Austrian Parliament Building

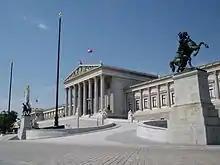
Parliament Building on the , Innere Stadt

The Austrian Parliament Building (colloquially "das Parlament") in Vienna is the meeting place of the two houses of the Austrian Parliament. The building is located on the in the first district, "Innere Stadt", near Hofburg Palace and the Palace of Justice. It was built to house the two chambers of the Imperial Council ("Reichsrat"), the bicameral legislature of the Cisleithanian (Austrian) part of the Austro-Hungarian Empire. Since its construction, the Parliament Building has been the seat of these two houses, and their successors—the National Council ("Nationalrat") and the Federal Council ("Bundesrat")—of the Austrian legislature.